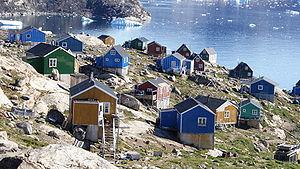
Kullorsuaq est un village groenlandais, situé dans la municipalité d'Avannaata près d'Upernavik au nord-ouest du Groenland dans la baie de Melville. La population était de 446 habitants en 2009.